SummerSlam (2025)

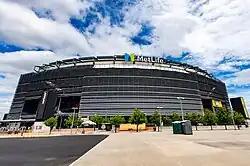
The event will be held at MetLife Stadium in East Rutherford, New Jersey.

SummerSlam is an annual professional wrestling pay-per-view (PPV) and livestreaming event traditionally held in August by WWE since 1988. Dubbed "The Biggest Party of the Summer", it is one of the promotion's five biggest events of the year, along with WrestleMania, Royal Rumble, Survivor Series, and Money in the Bank, referred to as the "Big Five". Out of the five, it is considered WWE's second biggest event of the year behind WrestleMania.